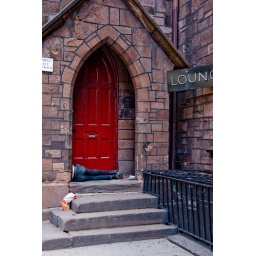
...while I'm posting people I spotted sleeping while I was in NY a couple of months ago...